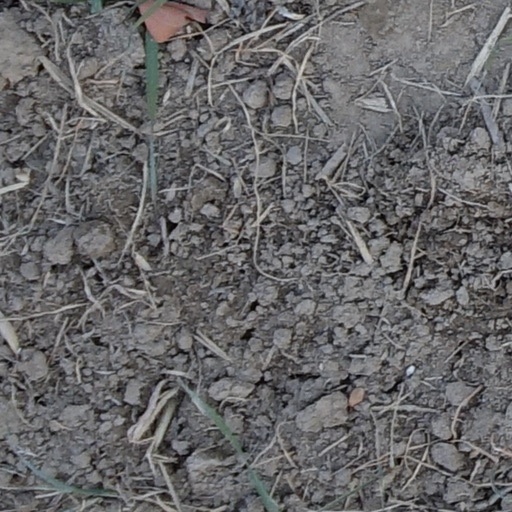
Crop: wheat